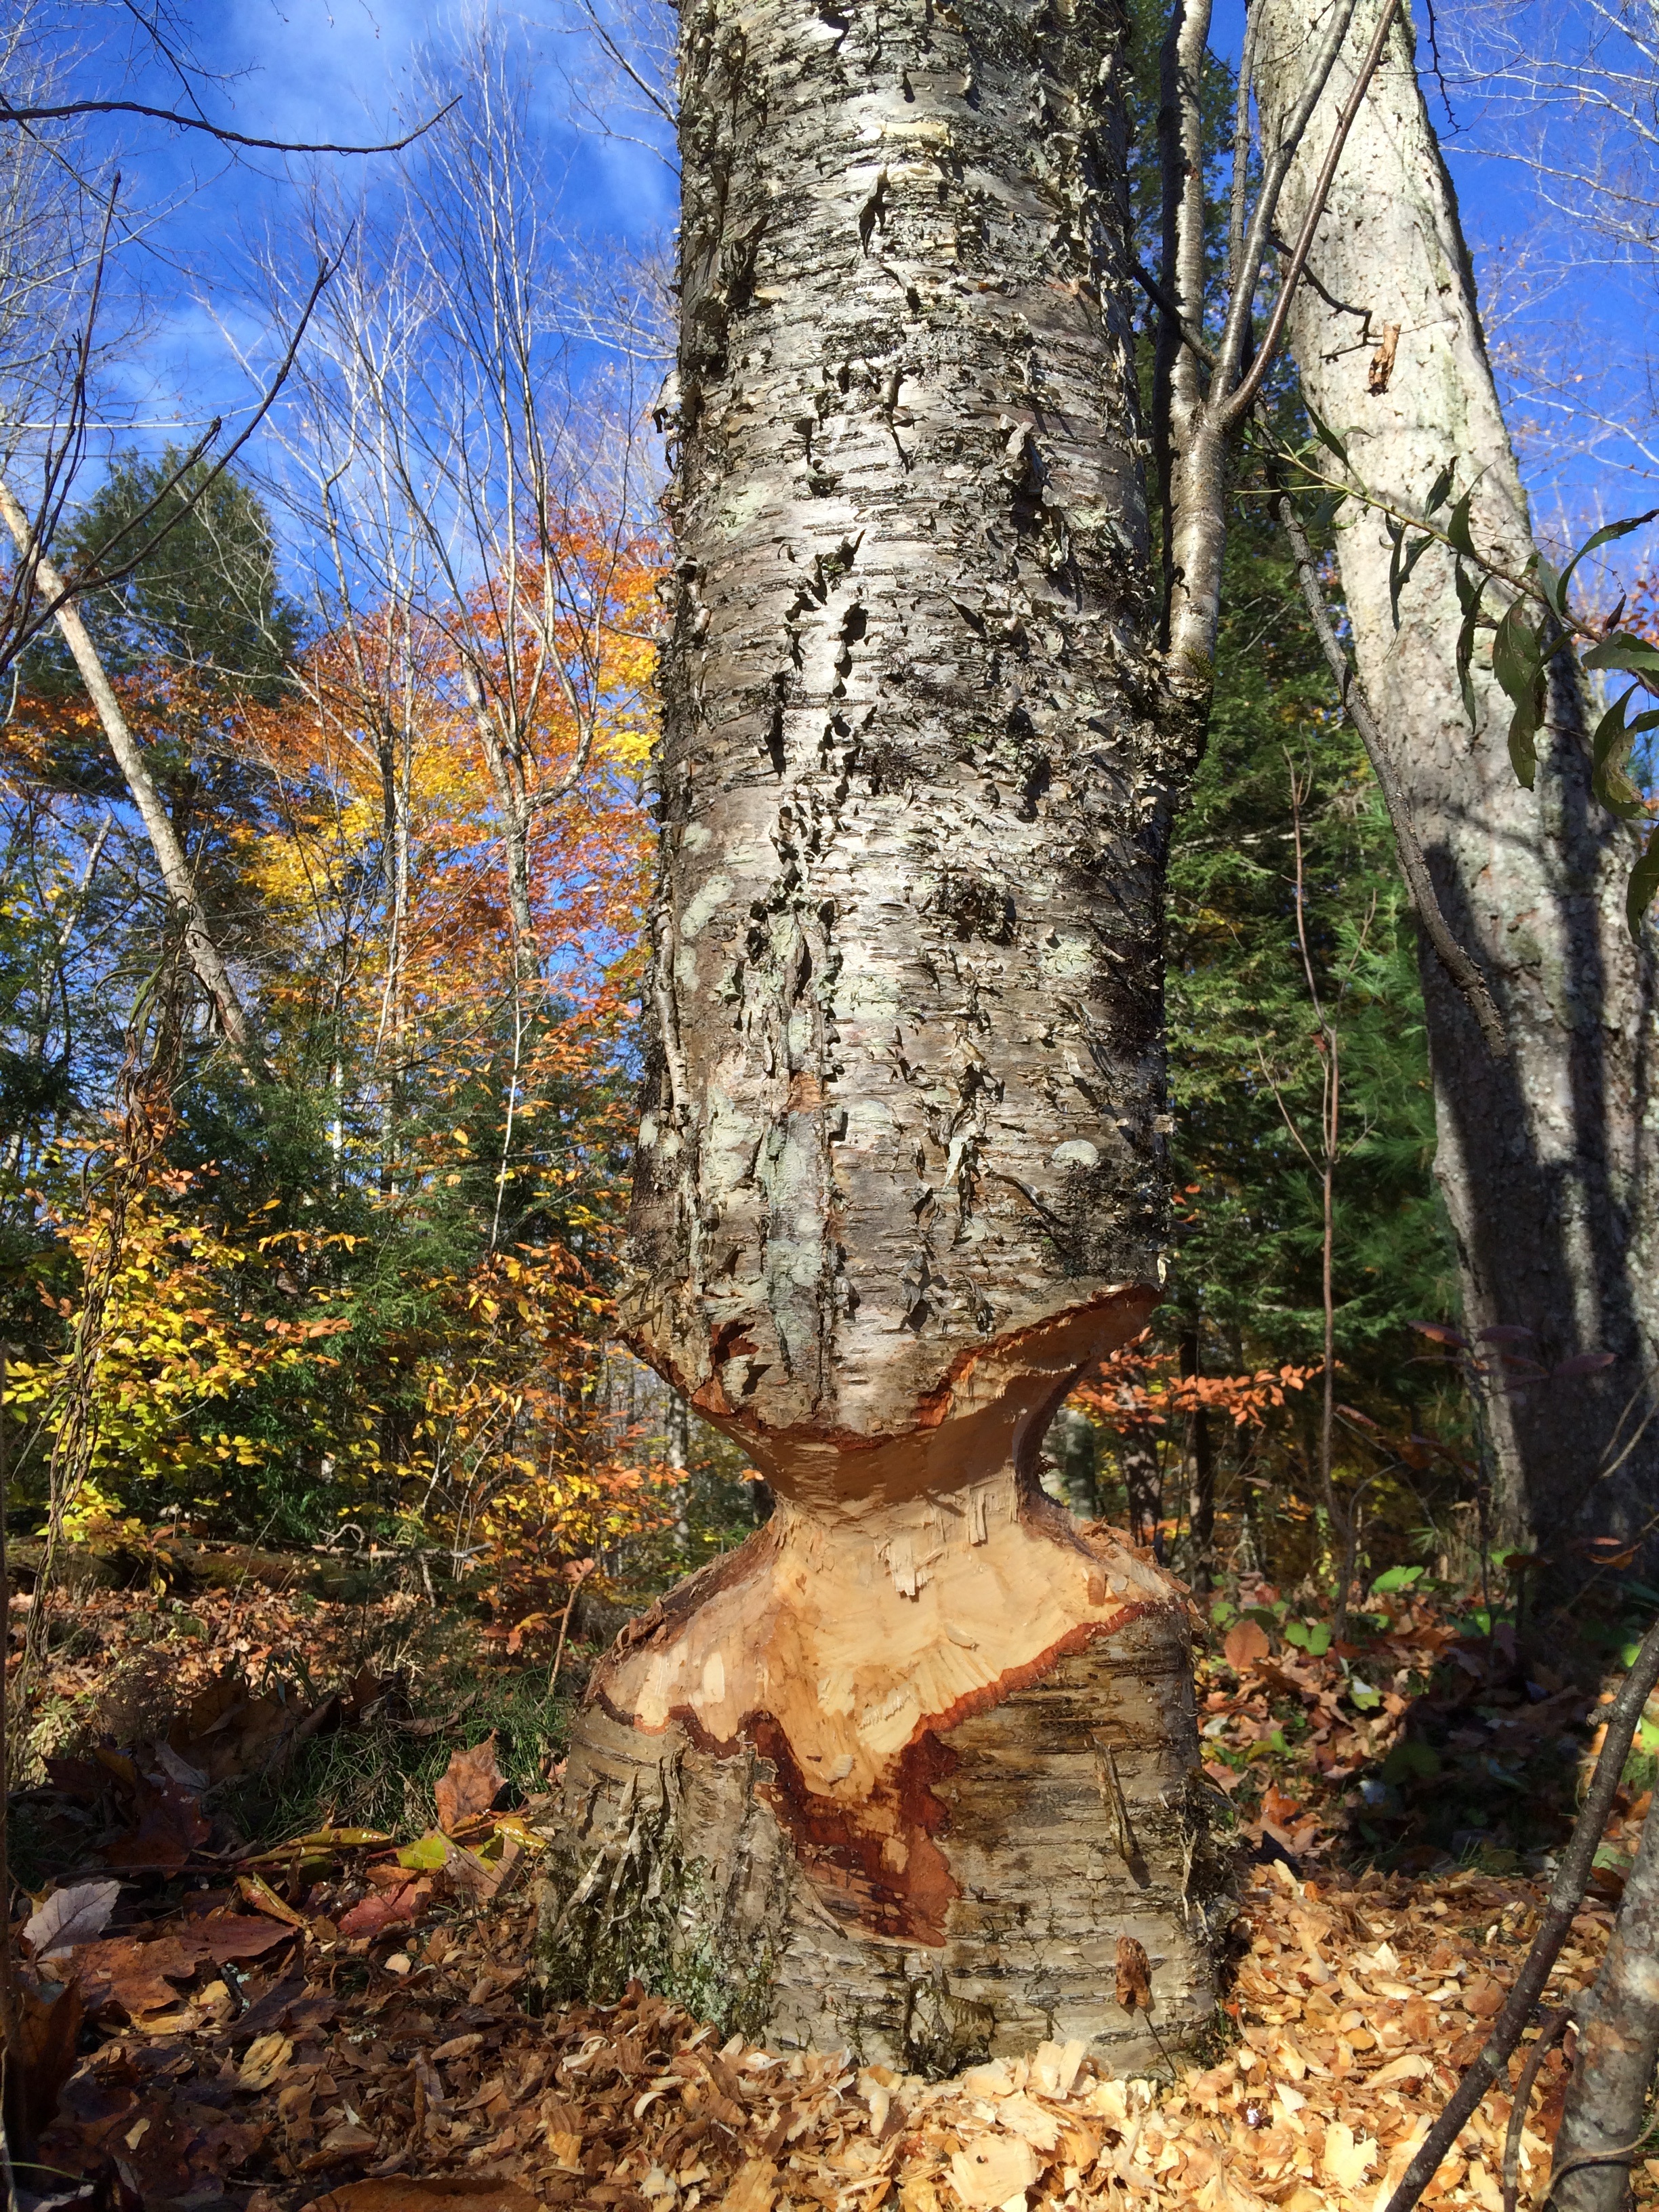
tree, forest, branch, plant, wood, leaf, trunk, birch, autumn, mammal, rodent, season, cut, cutting, deciduous, grove, timber, destruction, woodland, flowering plant, beavers, woody plant, land plant, gnawed, beaver cut